Sidney Psalms

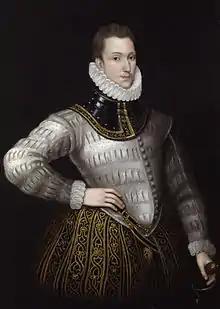
Sir Philip Sidney after Antonis Mor

Psalm 1 is the first in the Sidney Psalter and was written by Philip Sidney in the late 1500s. A poetic adaptation of this psalm appears in the biblical Book of Psalms. The Sidney psalms differ from other psalm translations from the Renaissance period in their focus on aesthetics. Though some claim this detracts from true translation they are still praised today for their creative poetic forms. Of the contemporaries, John Donne praised them as "The highest matter in the noblest form".